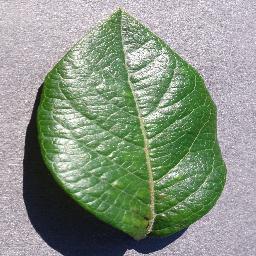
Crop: blueberry
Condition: healthy